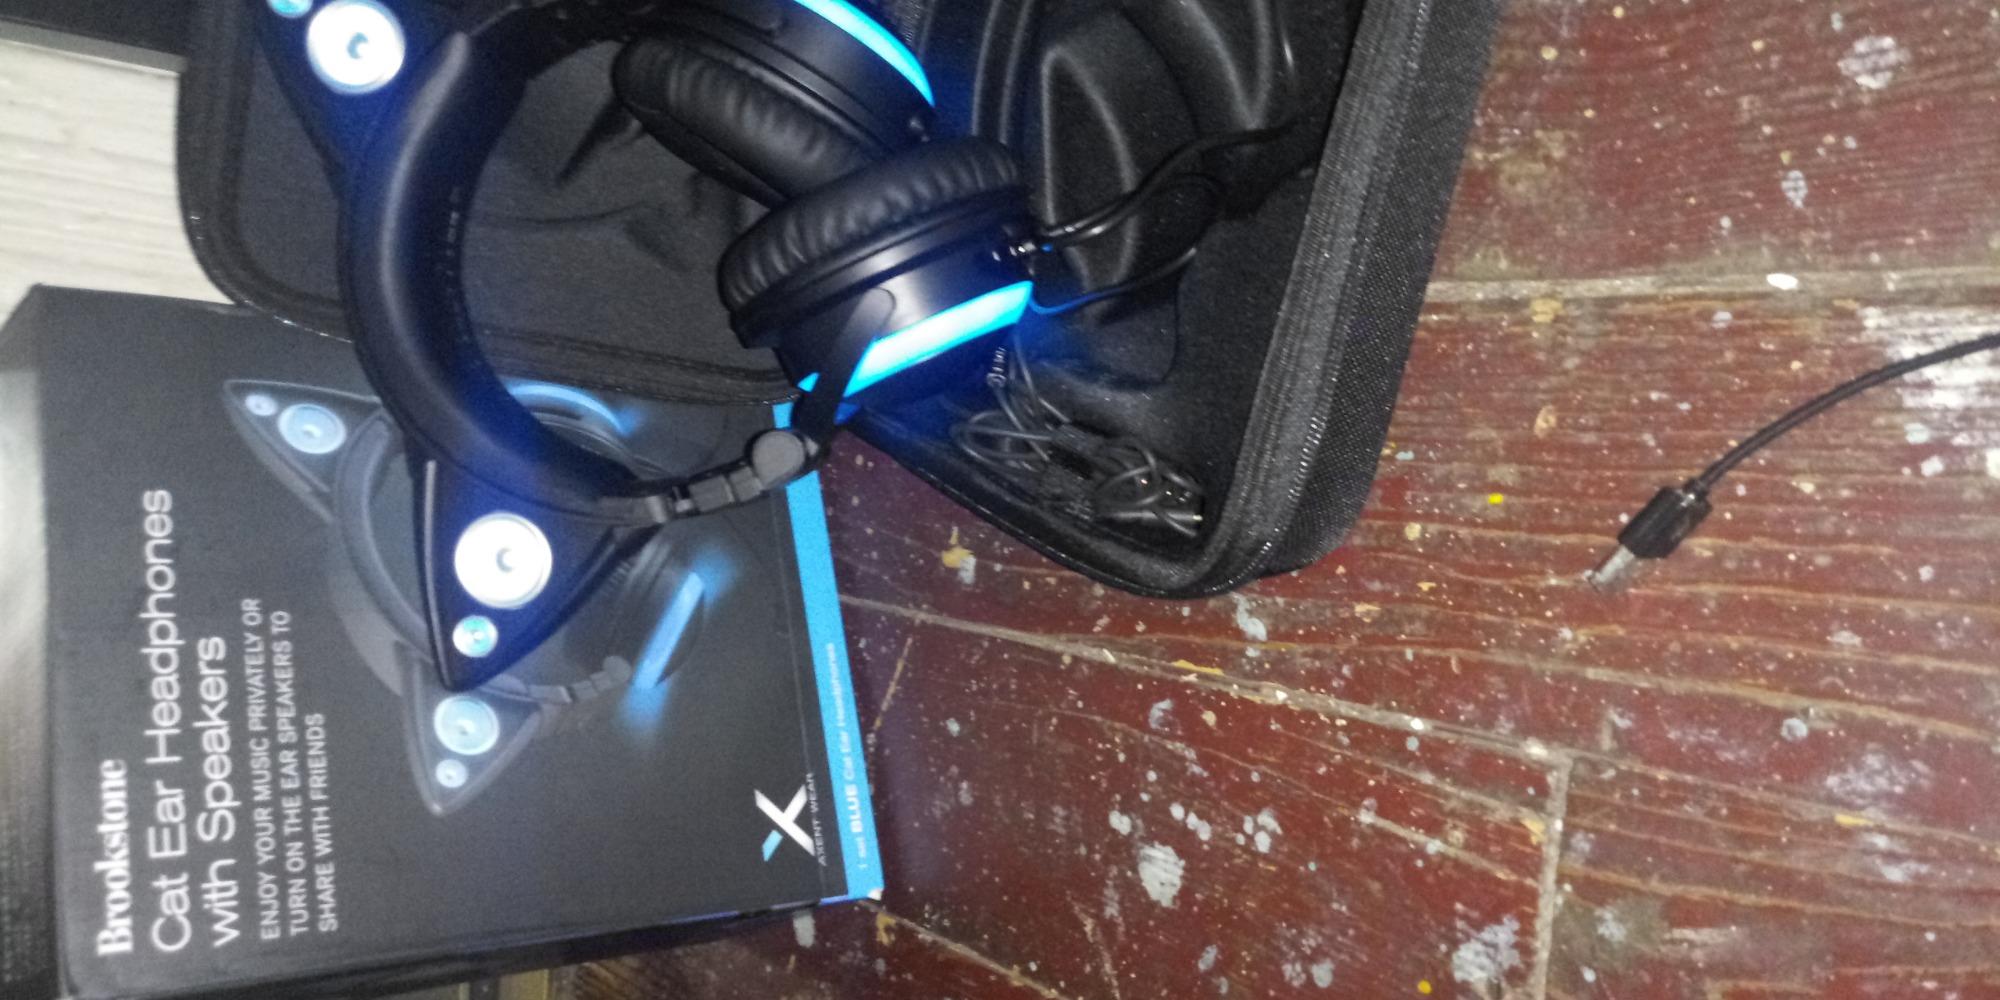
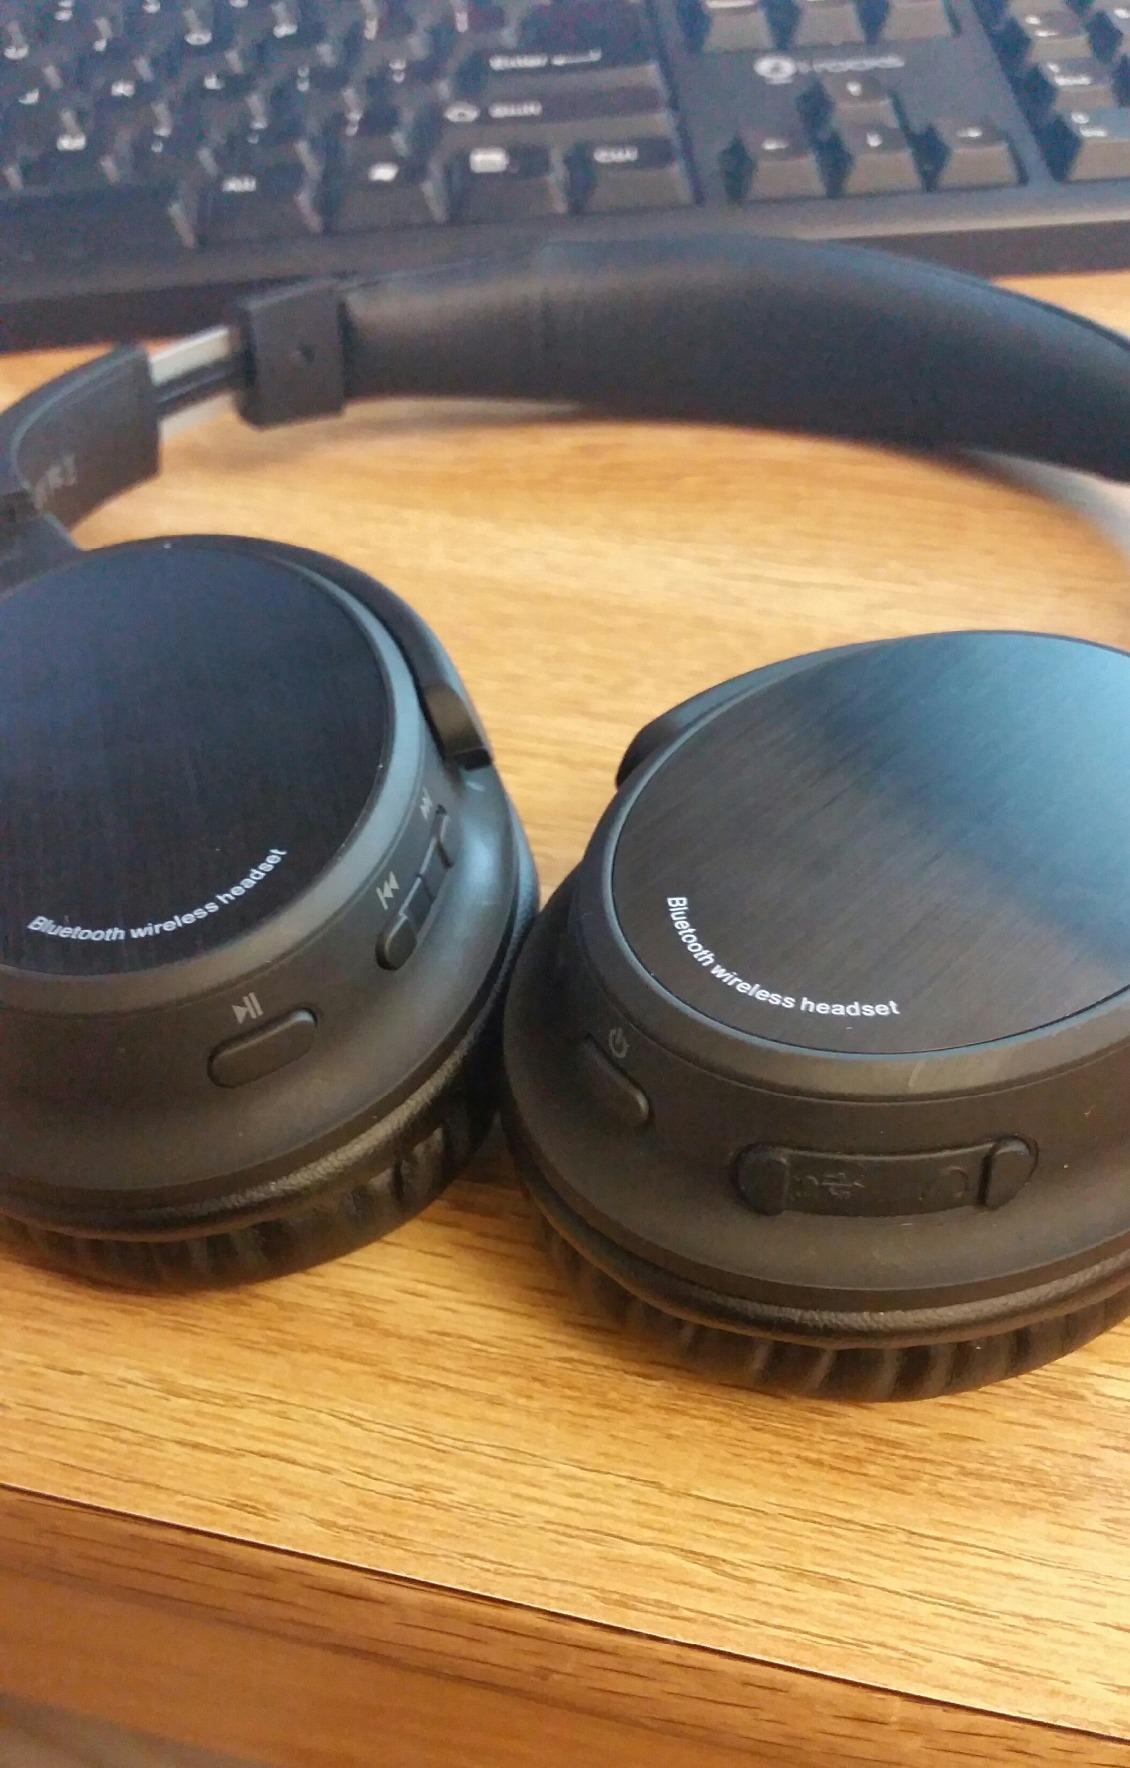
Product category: headphones
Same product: no